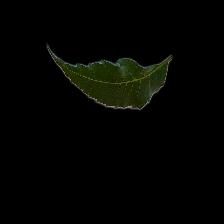
Plant: Neem